Phoenicia

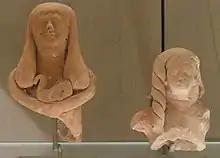
Female figurines from Tyre ( BC). National Museum of Beirut.

Phoenician ties with the Greeks ran deep. The earliest verified relationship appears to have begun with the Minoan civilization on Crete (1950–1450 BC), which together with the Mycenaean civilization (1600–1100 BC) is considered the progenitor of classical Greece. Archaeological research suggests that the Minoans gradually imported Near Eastern goods, artistic styles, and customs from other cultures via the Phoenicians.